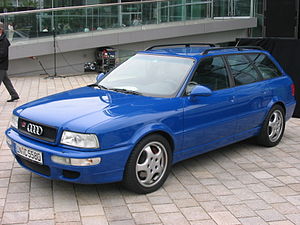
Audi 80 B4 / Karrosserivarianter
Audi 80 B4 var en bilmodel fra Audi, som blev introduceret i september 1991 som den fjerde og sidste generation af den siden 1972 byggede modelserie Audi 80. Modellen var baseret på den i 1986 introducerede Audi 80 B3, som i forbindelse med modelskiftet blev kraftigt modificeret. For første gang kunne modellen også fås med V6-motor.